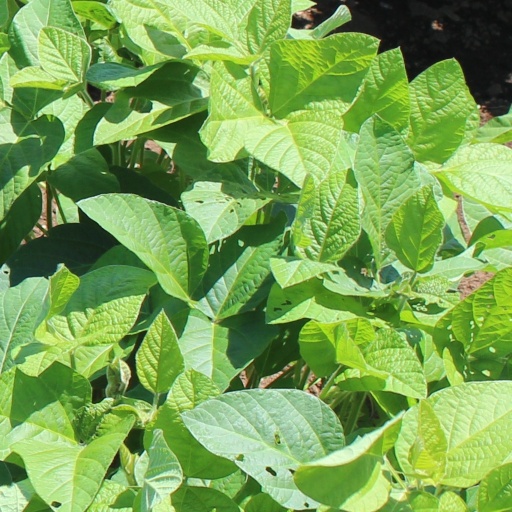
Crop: soybean